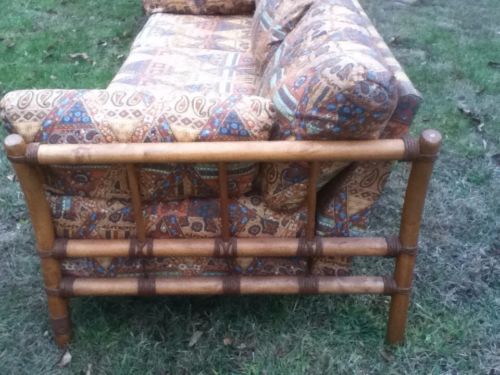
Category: sofa